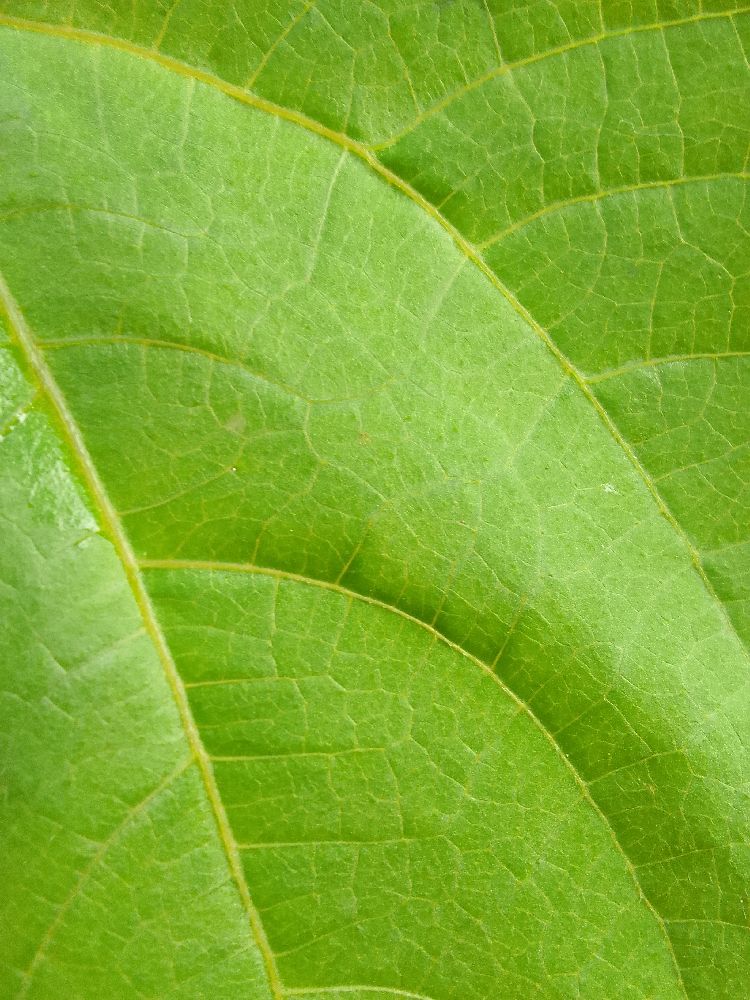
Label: healthy